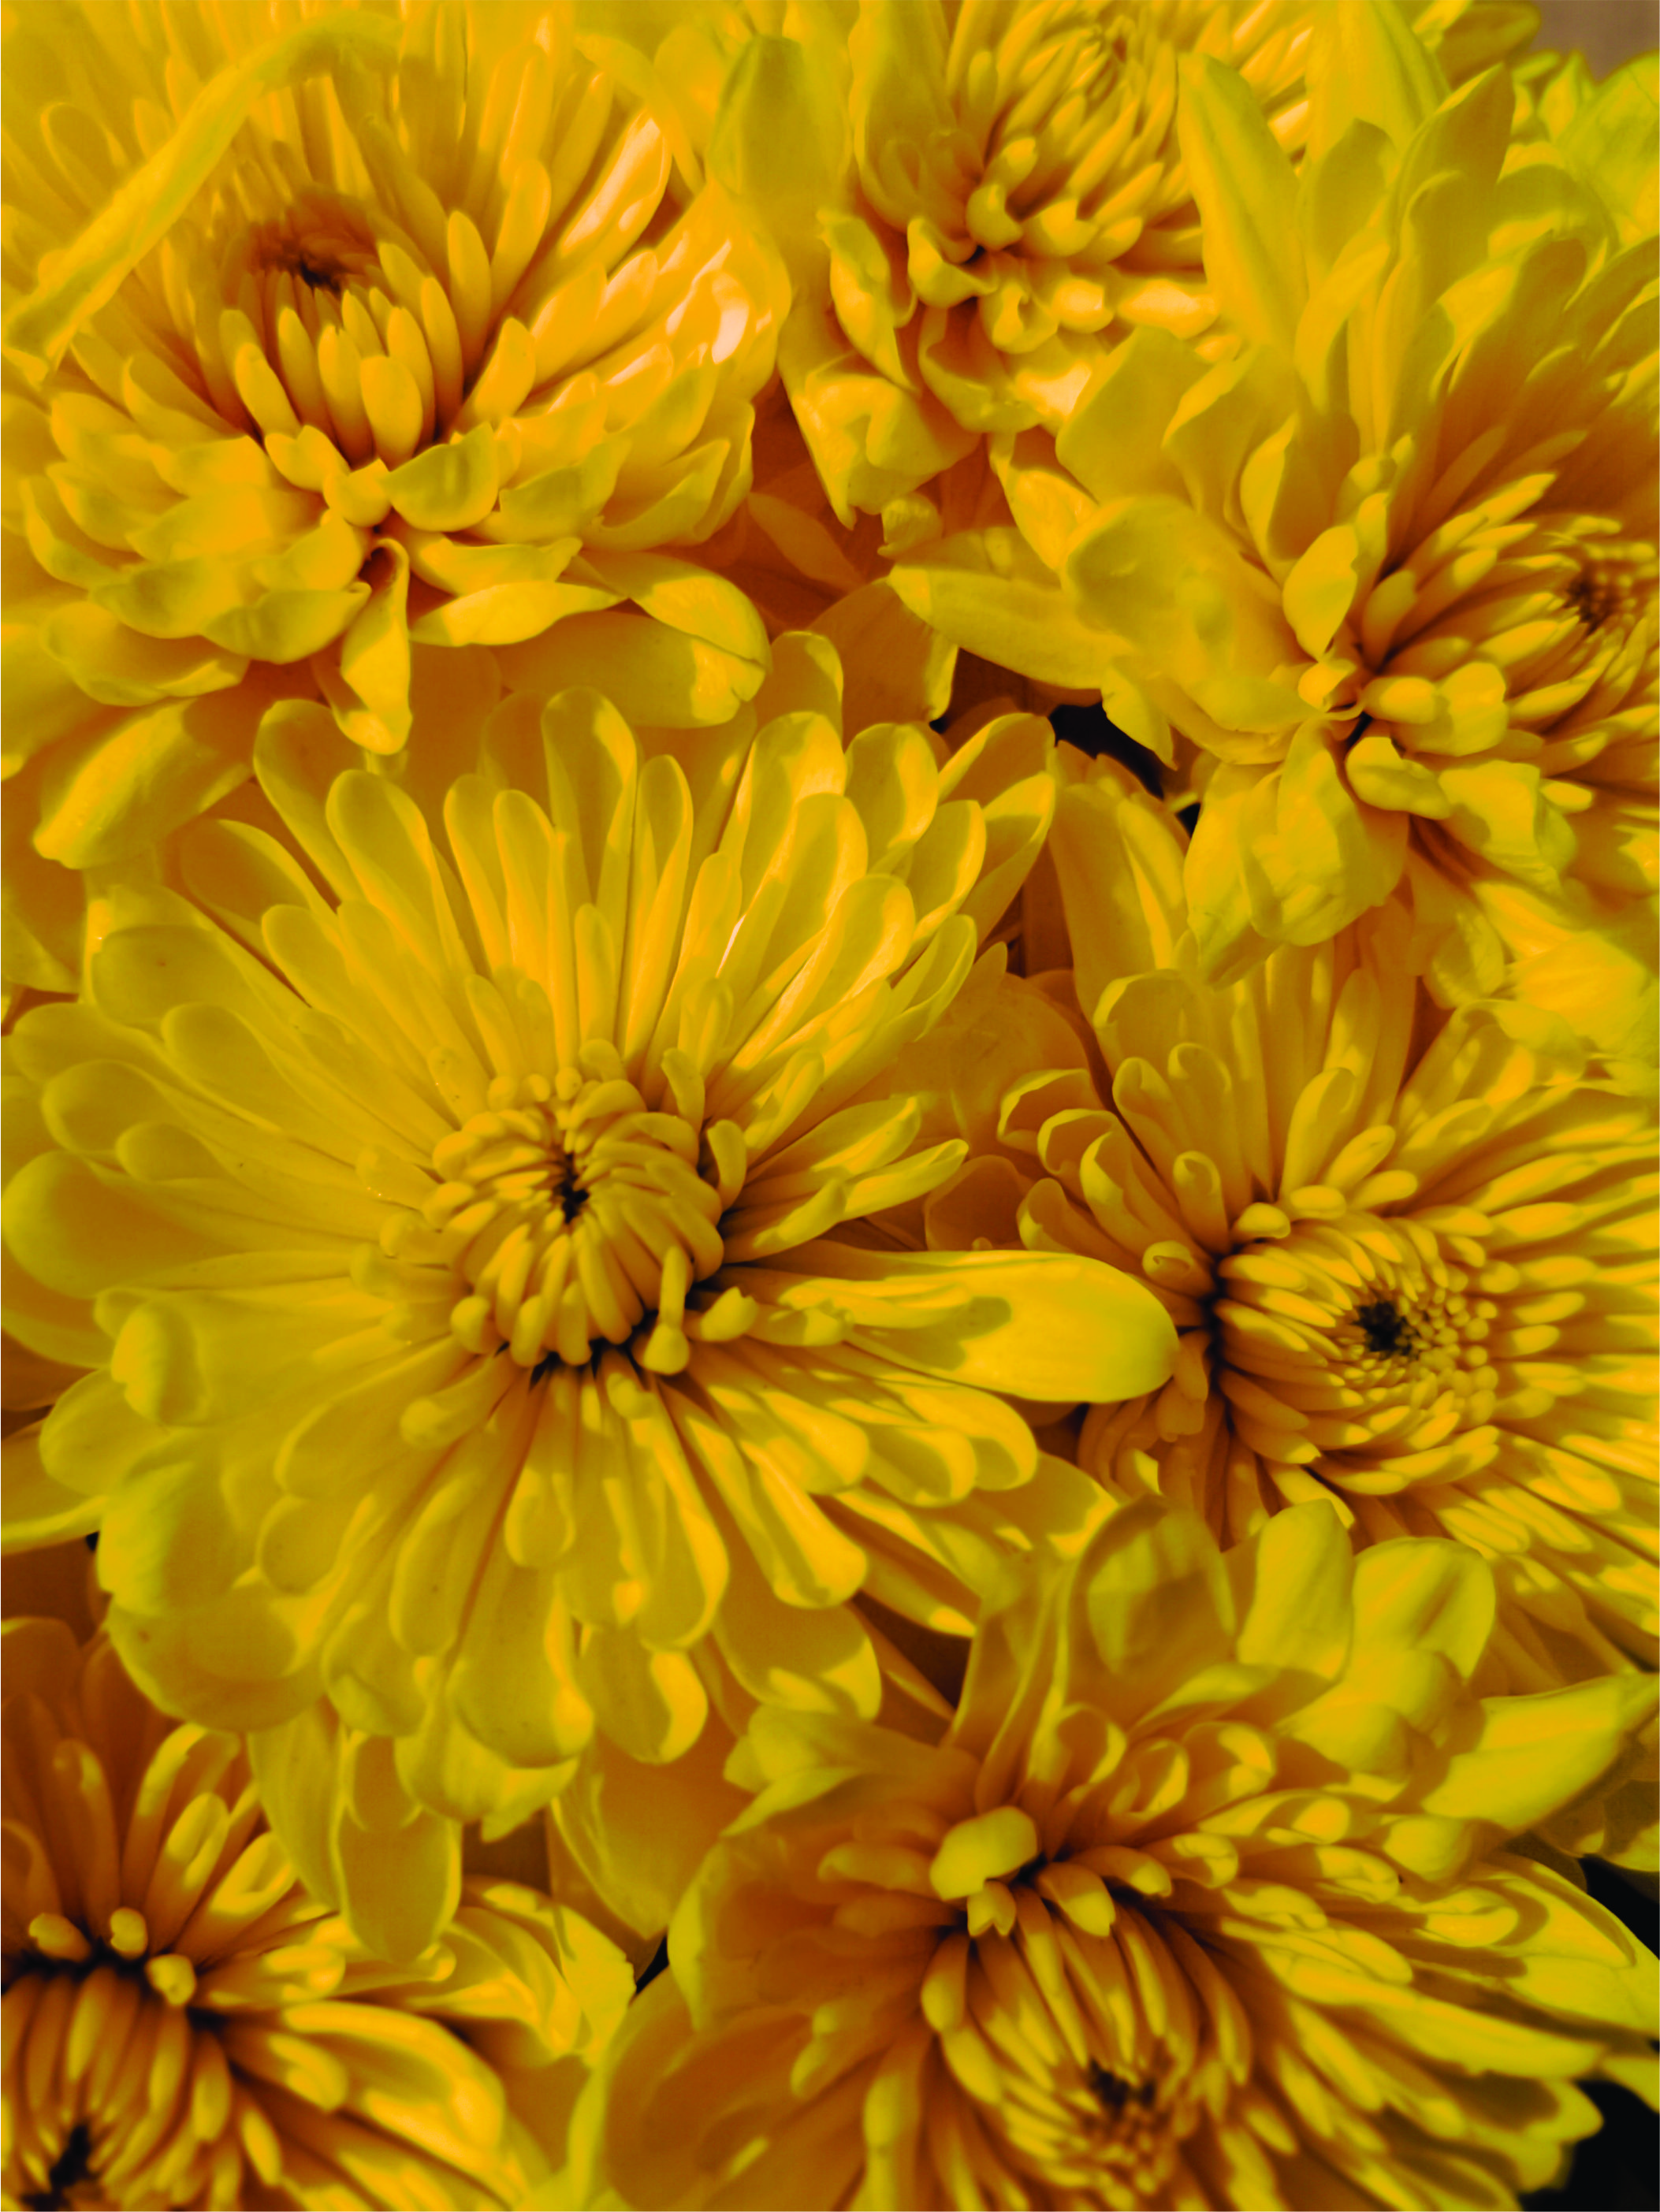
flowers, enlargement, yellow, orange, fireworks, roses, flower, flowering plant, english marigold, petal, plant, chrysanths, daisy family, dandelion, sunflower, tagetes, annual plant, floral design, wildflower, dahlia, common zinnia, perennial plant